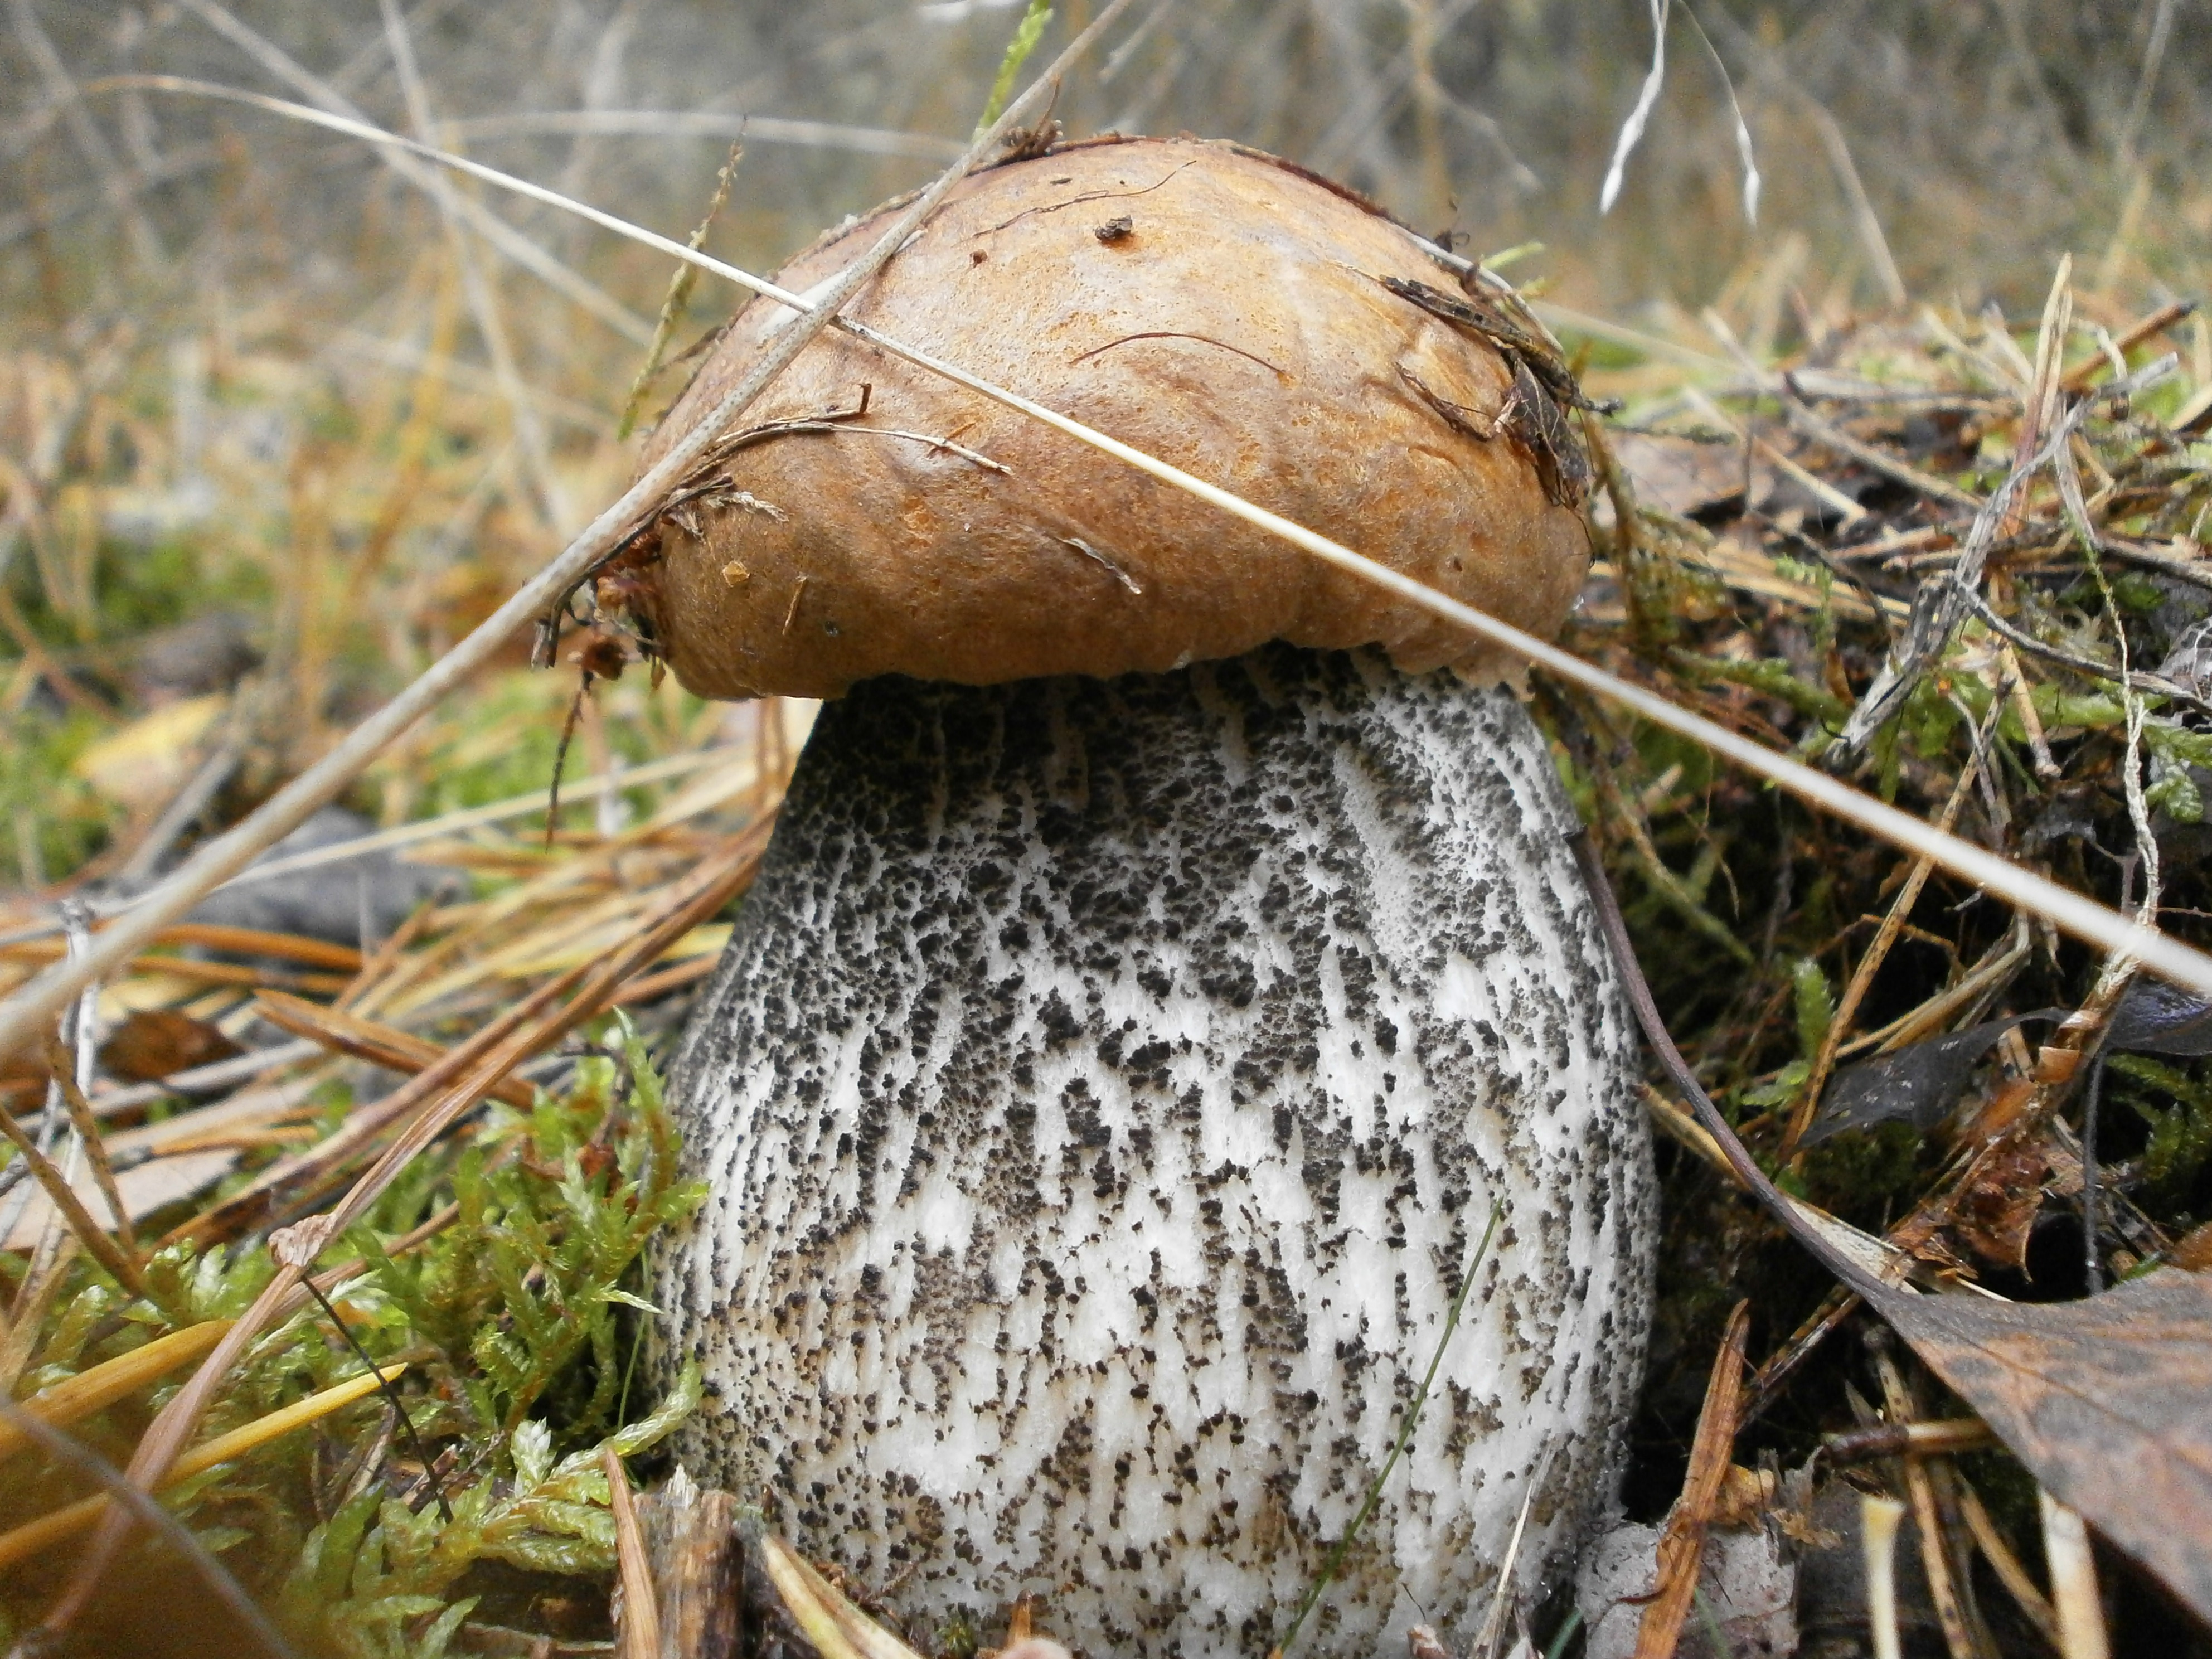
nature, forest, wood, meadow, trunk, wildlife, red, autumn, mushroom, fauna, fungus, woodland, october, bolete, matsutake, oyster mushroom, edible mushroom, agaricomycetes, agaricaceae, penny bun